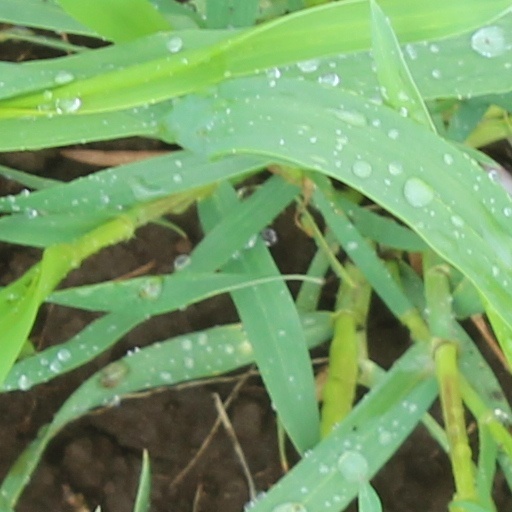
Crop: wheat